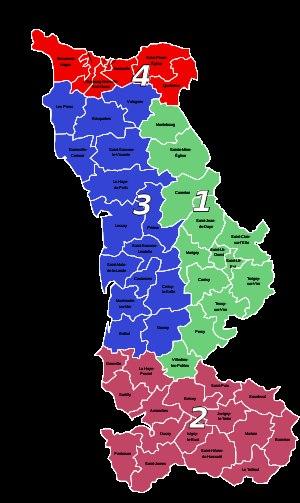
Les élections législatives françaises de 2012 se déroulent les 10 et 17 juin 2012. Dans le département de la Manche, quatre députés sont à élire dans le cadre de quatre circonscriptions, soit une de moins que lors des législatures précédentes, en raison du redécoupage électoral.